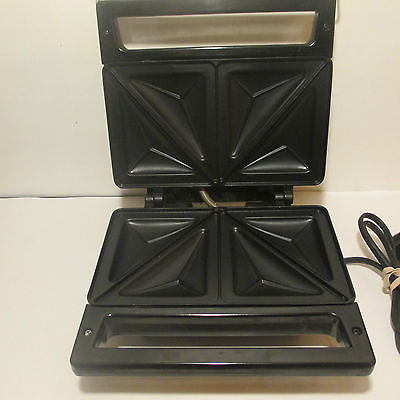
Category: toaster